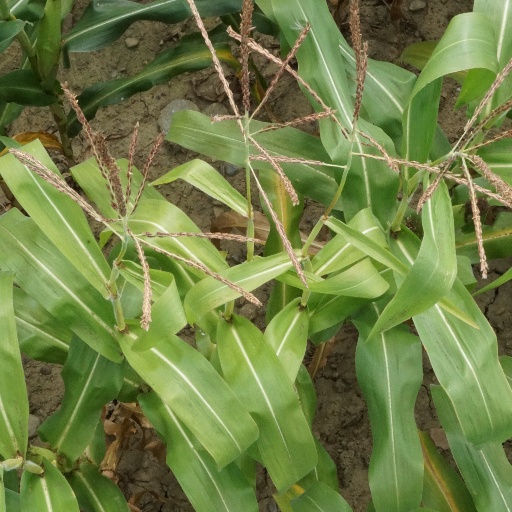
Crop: maize; corn